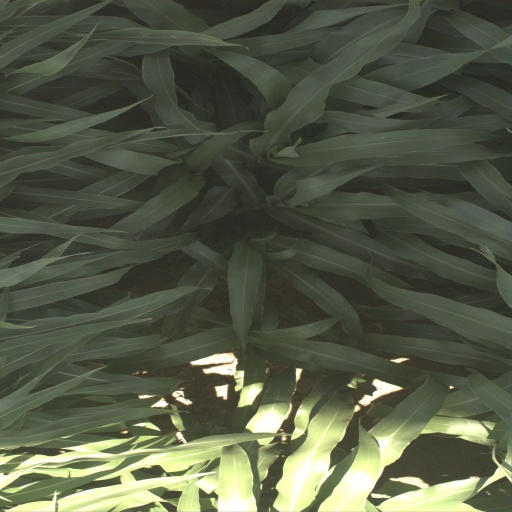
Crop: sorghum